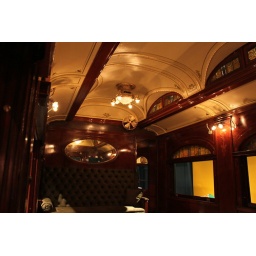
The lounge room of the &amp;quot;Wisconsin&amp;quot; train car owned by the Ringlings.